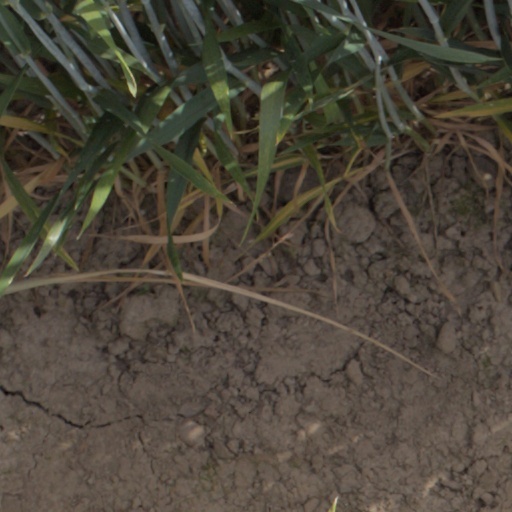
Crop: wheat